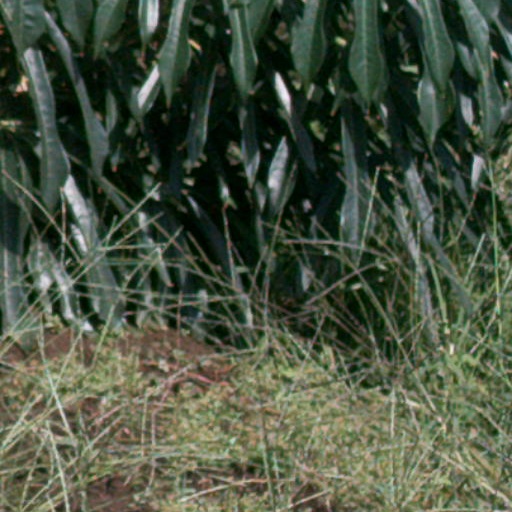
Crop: cassava